68th Fighter Squadron

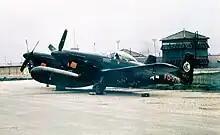
68th Fighter All Weather Squadron F-82G Twin Mustang 46-376 based at Itazuke AB, 1950

Hurriedly engaged in combat operations over Korea, June 1950 as the first USAF squadron operational over war zone. Engaged North Korean Air Force aircraft and scored first aerial victories of the conflict. Replaced by Republic F-84 Thunderjets for combat air patrols in July 1950, engaging largely in long-range reconnaissance and weather flights over North Korea, 1950–1951 as F-51D Mustangs used for ground support and jets for air superiority missions, also maintained air defense of Southern Japan. Also engaged in night-interceptor missions over North Korea. Twin Mustangs replaced by jet Lockheed F-94C Starfire interceptors in 1951 and later to North American F-86D Sabres in 1954.